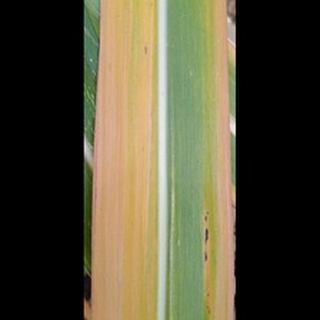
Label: sugarcane_yellow_leaf_disease